Common buzzard

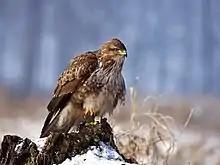
Common buzzard often inhabit the interface of woods and open areas.

The common buzzard is often confused with other raptors especially in flight or at a distance. Inexperienced and over-enthusiastic observers have even mistaken darker birds for the far larger and differently proportioned golden eagle ("Aquila chrysaetos") and also dark birds for western marsh harrier ("Circus aeruginosus") which also flies in a dihedral but is obviously relatively much longer and slenderer winged and tailed and with far different flying methods. Also buzzards may possibly be confused with dark or light morph booted eagles ("Hieraeetus pennatus"), which are similar in size, but the eagle flies on level, parallel-edged wings which usually appear broader, has a longer squarer tail, with no carpal patch in pale birds and all dark flight feathers but for whitish wedge on inner primaries in dark morph ones. Pale individuals are sometimes also mistaken with pale morph short-toed eagles ("Circaetus gallicus") which are much larger with a considerably bigger head, longer wings (which are usually held evenly in flight rather than in a dihedral) and paler underwing lacking any carpal patch or dark wing lining. More serious identification concerns lie in other "Buteo" species and in flight with honey buzzards, which are quite different looking when seen perched at close range. The European honey buzzard ("Pernis apivorus") is thought in engage in mimicry of more powerful raptors, in particular, juveniles may mimic the plumage of the more powerful common buzzard. While less individually variable in Europe, the honey buzzard is more extensive polymorphic on underparts than even the common buzzard. The most common morph of the adult European honey buzzard is heavily and rufous barred on the underside, quite different from the common buzzard, however the brownish juvenile much more resembles an intermediate common buzzard. Honey buzzards flap with distinctively slower and more even wing beats than common buzzard. The wings are also lifted higher on each upstroke, creating a more regular and mechanical effect, furthermore their wings are held slightly arched when soaring but not in a V. On the honey buzzard, the head appears smaller, the body thinner, the tail longer and the wings narrower and more parallel edged. The steppe buzzard race is particularly often mistaken for juvenile European honey buzzards, to the point where early observers of raptor migration in Israel considered distant individuals indistinguishable. However, when compared to a steppe buzzard, the honey buzzard has distinctly darker secondaries on the underwing with fewer and broader bars and more extensive black wing-tips (whole fingers) contrasting with a less extensively pale hand. Found in the same range as the steppe buzzard in some parts of southern Siberia as well as (with wintering steppes) in southwestern India, the Oriental honey buzzard ("Pernis ptilorhynchus") is larger than both the European honey buzzard and the common buzzard. The oriental species is with more similar in body plan to common buzzards, being relatively broader winged, shorter tailed and more amply-headed (though the head is still relatively small) relative to the European honey buzzard, but all plumages lack carpal patches.